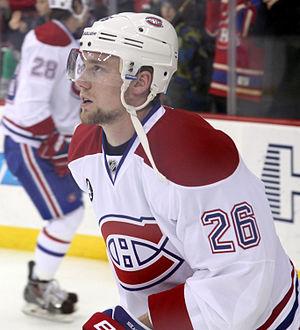
Jiří Sekáč est un joueur professionnel tchèque de hockey sur glace. Il évolue au poste d'attaquant.